Amphisbaena ridleyi

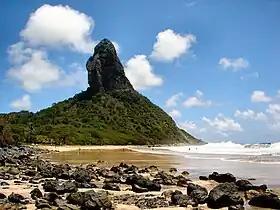
Morro de Pico

"A. ridleyi" is found on the island of Fernando de Noronha, a small volcanic archipelago in the equatorial South Atlantic 345 km off the northeastern Brazilian coast. It is common in suitable habitat; Olson reported that it could easily be found in forests by turning over stones. Malathronas mentions that it can be seen basking in the sun on Morro de Pico.